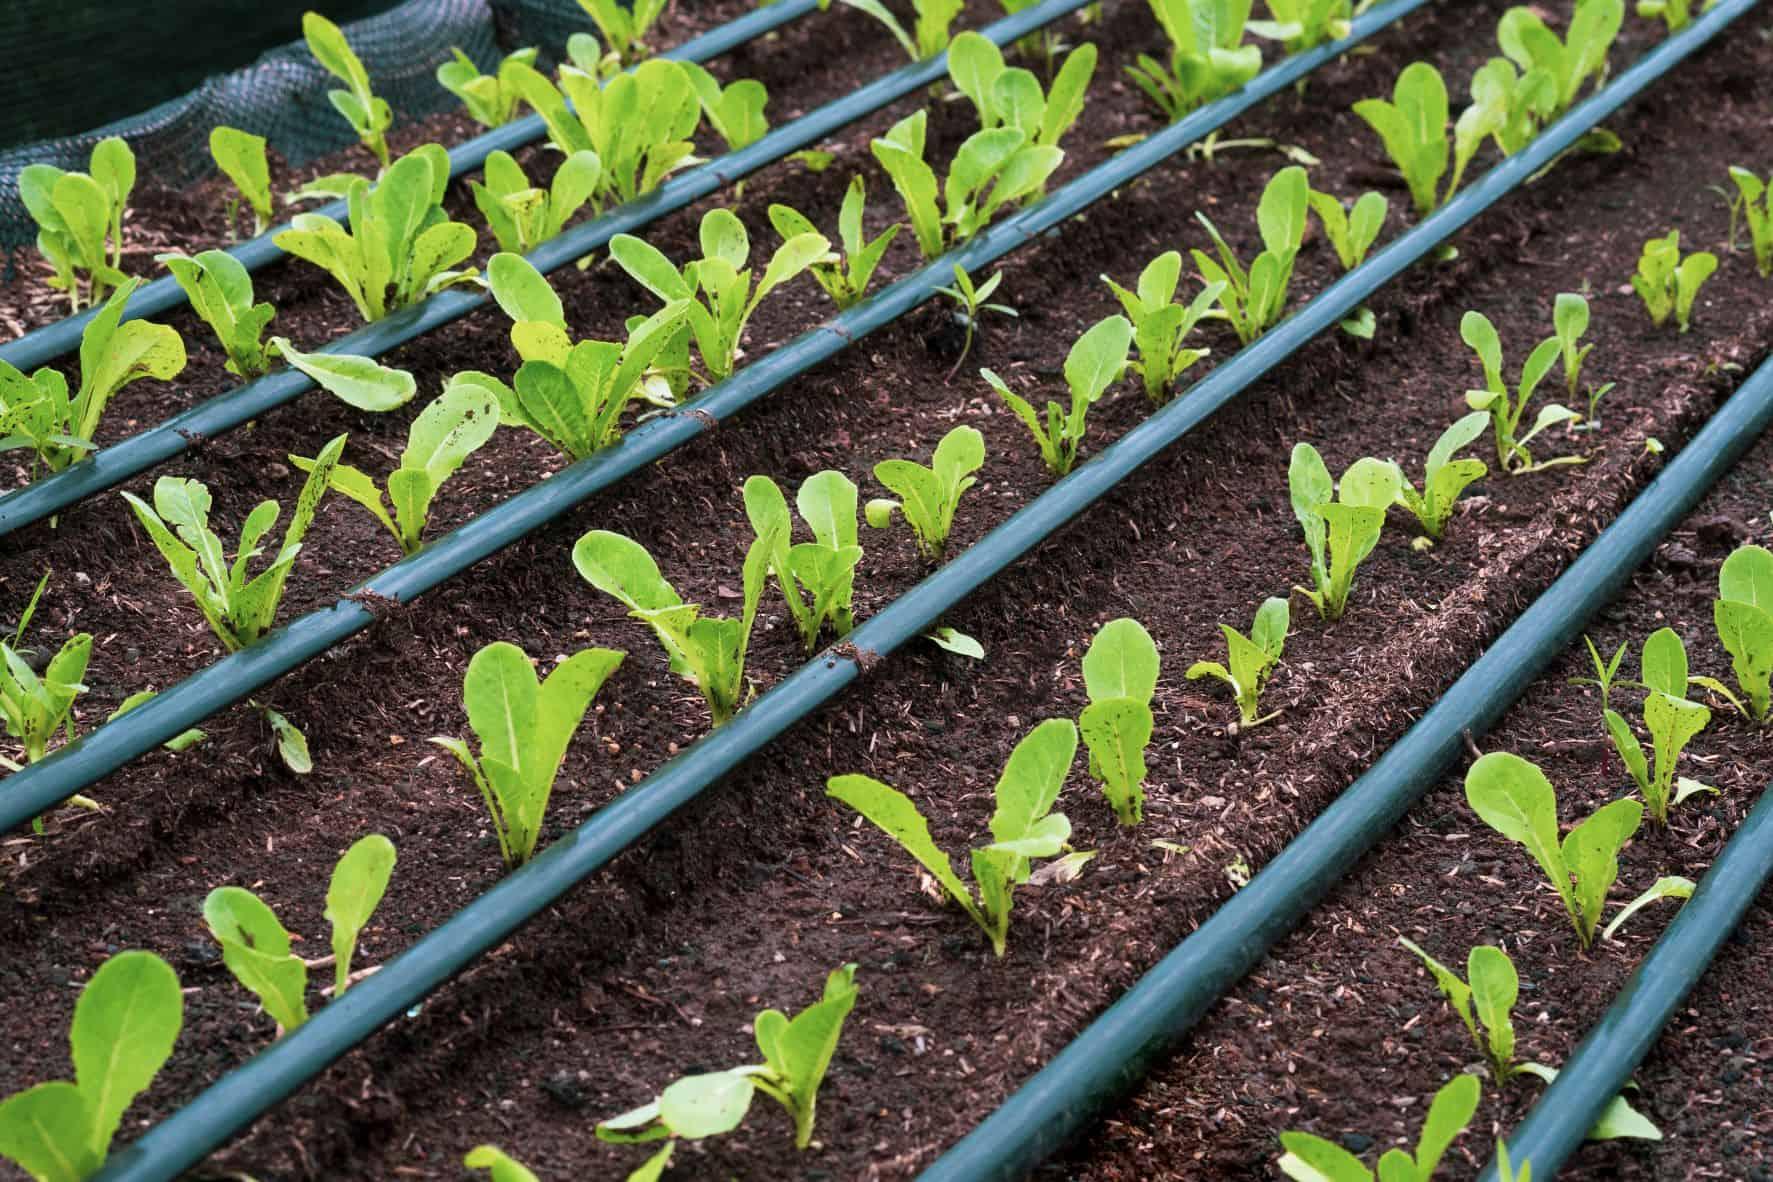
Mimea inayoendelea kuota inayotarajiwa kustawi na kunawiri vizuri yenye rangi ya kijani kibichi, iliyooteshwa kwa kutumia mfumo wa kilimo cha umwagiliaji. Kilimo hiki muhimu kinamsaidia mkulima kuweza kuendesha shughuli yake ya kilimo katika eneo lolote, pasi na kutegemea mvua.